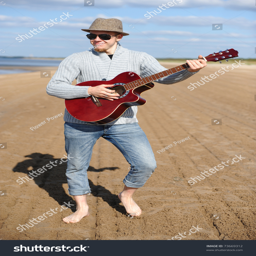
happy man playing guitar barefoot at the beach